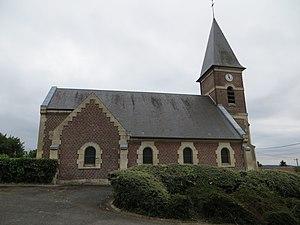
Vue générale de l'église
Cuy est une commune française située dans le département de l'Oise en région Hauts-de-France.